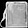
Label: Bag